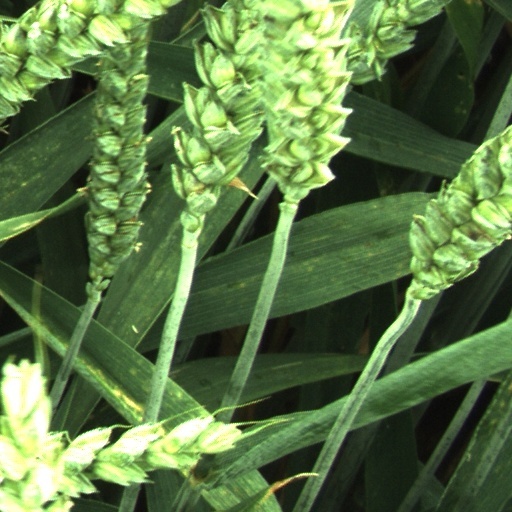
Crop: wheat